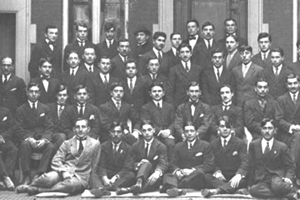
Les étudiants azerbaïdjanais étudiant à Paris en 1920
L'éducation en Azerbaïdjan est réglementée par le Ministère de l'éducation du pays.